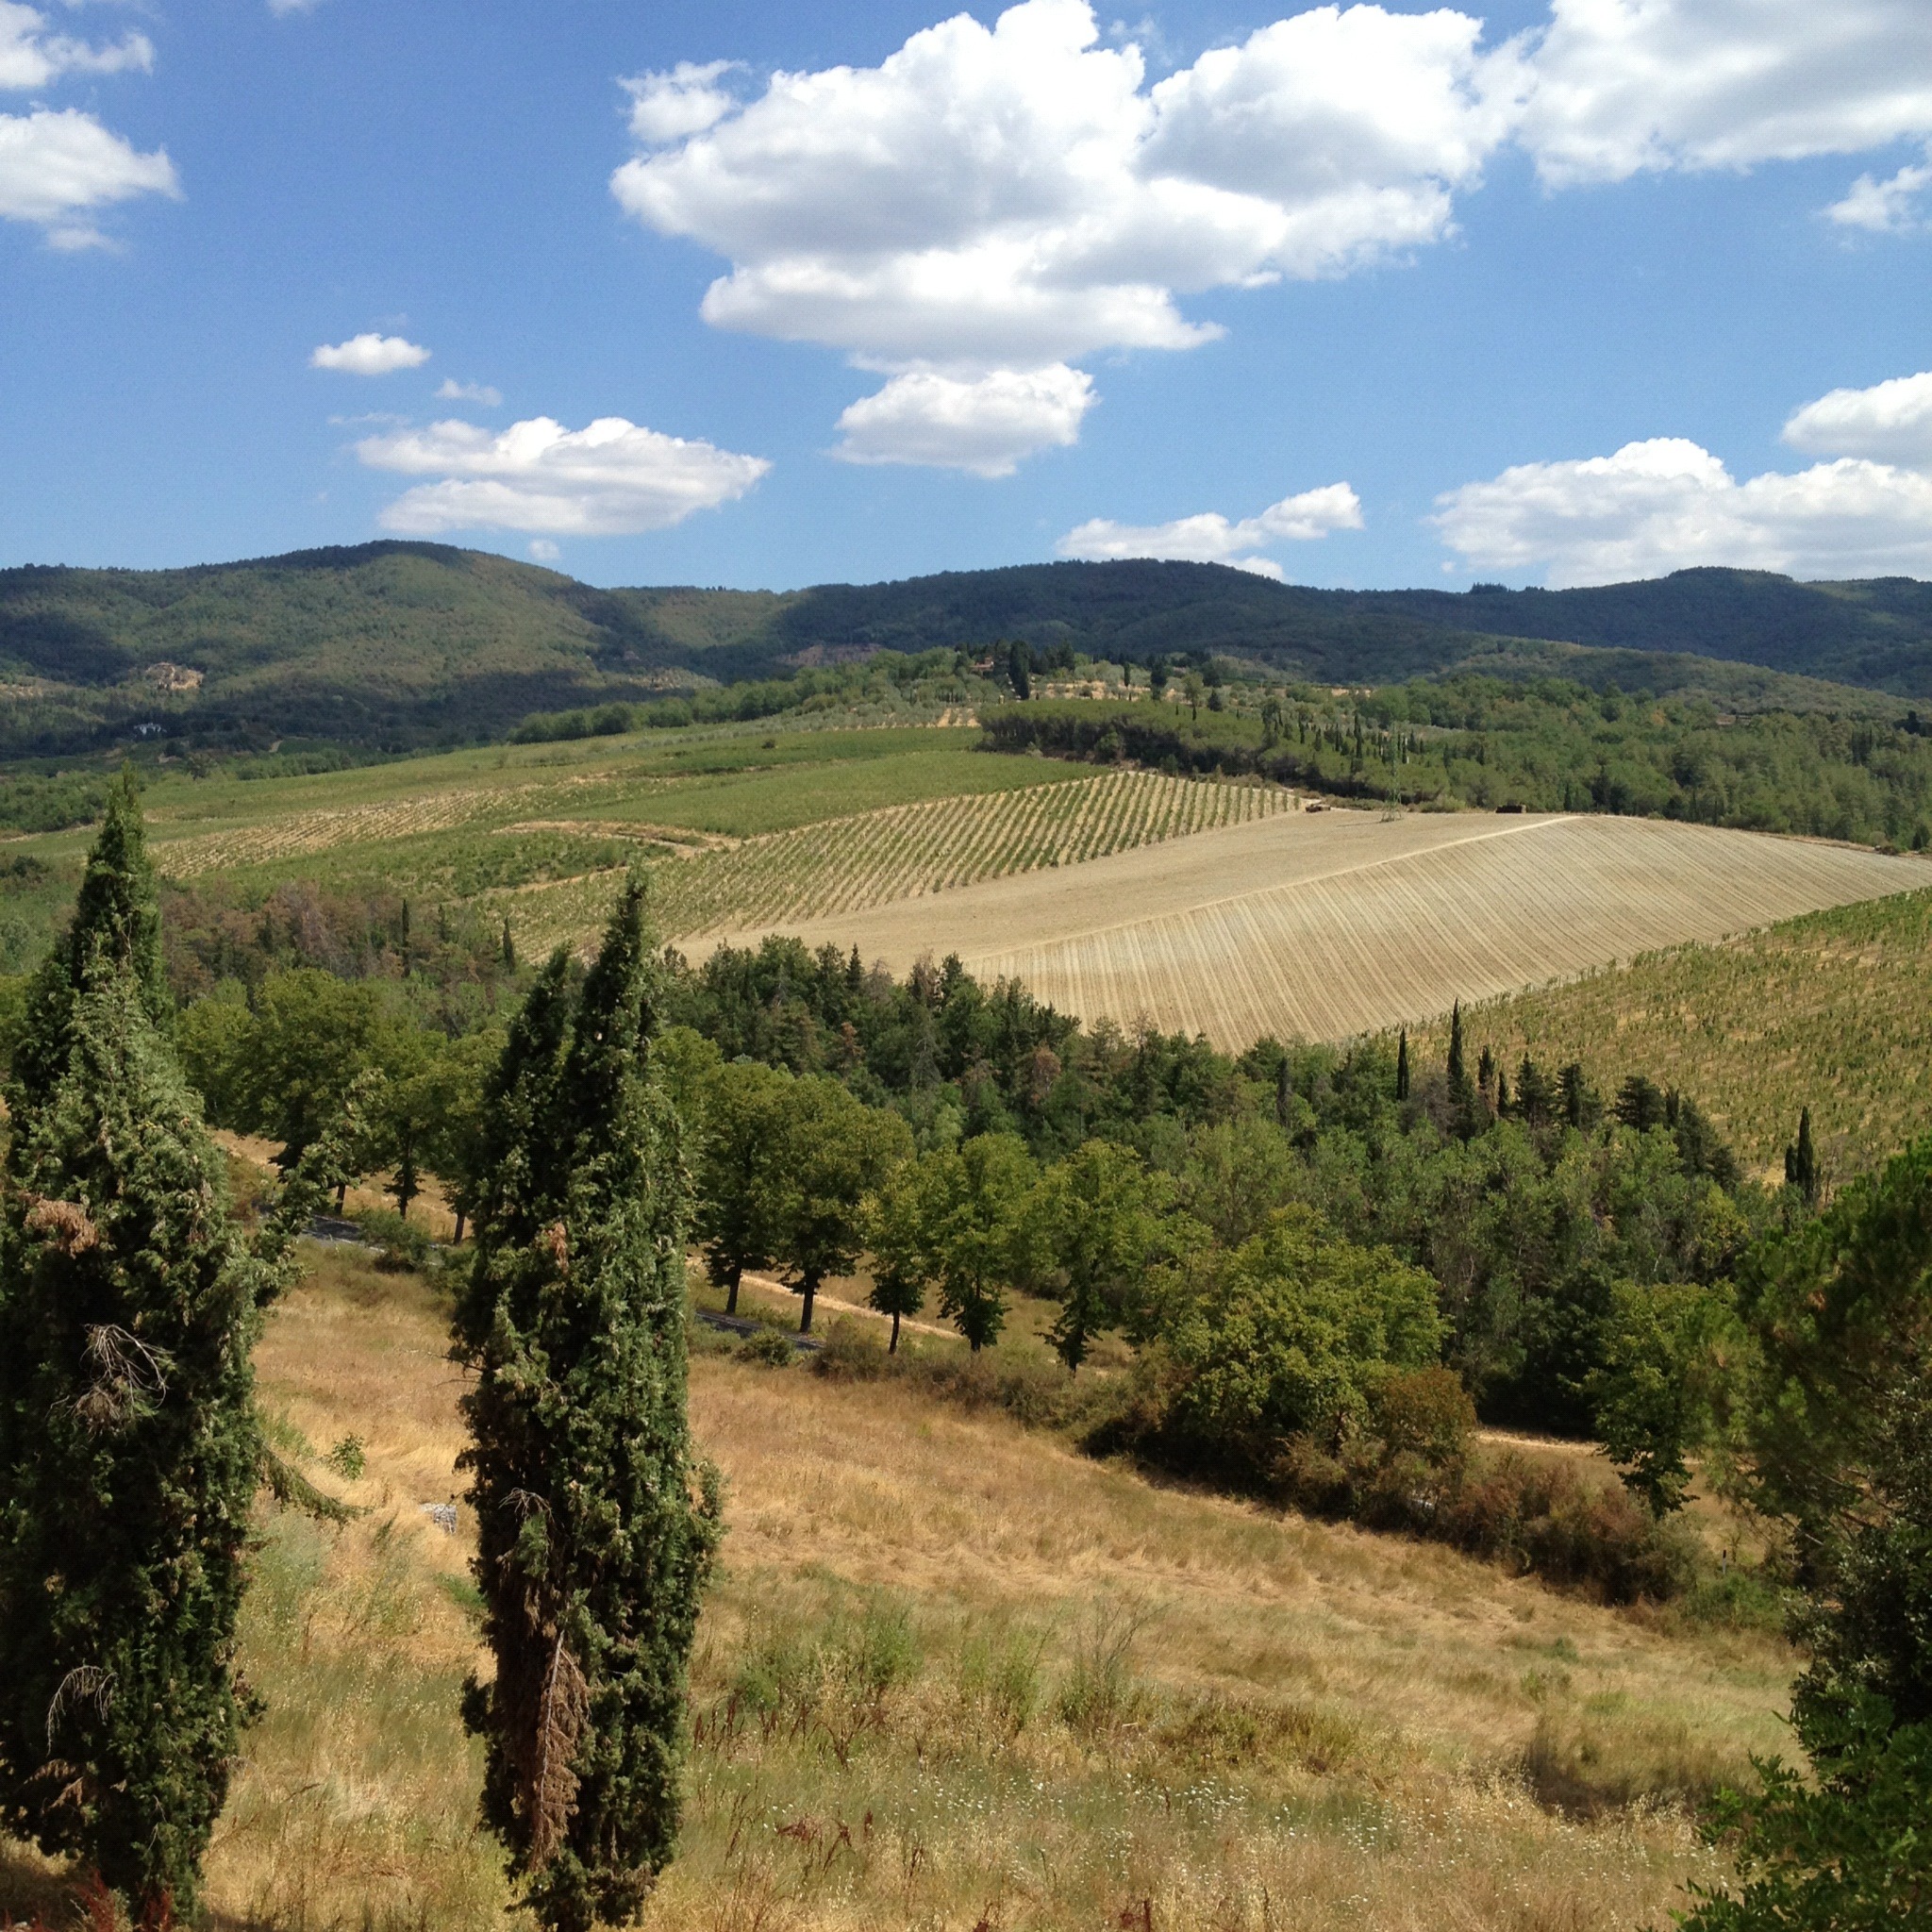
landscape, tree, mountain, sky, vineyard, field, farm, meadow, prairie, countryside, hill, valley, land, country, idyllic, europe, rural, scenic, pasture, peaceful, scenery, hillside, soil, italy, tuscany, agriculture, ridge, plain, farmland, clouds, grassland, picturesque, plantation, plateau, italian, ecosystem, winery, rural area, tuscan, land lot